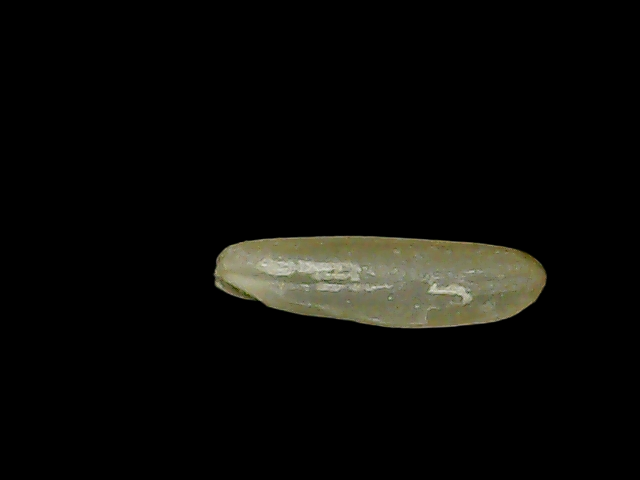
Rice variety: Binadhan19